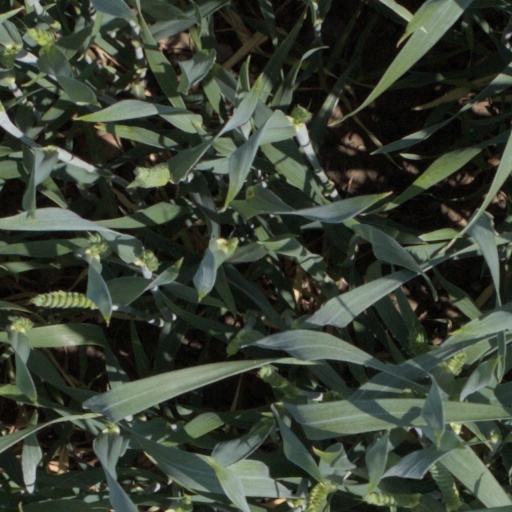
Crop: wheat